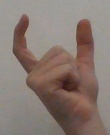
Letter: nun